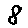
Label: 8